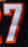
Number: 7